Pilatus PC-21

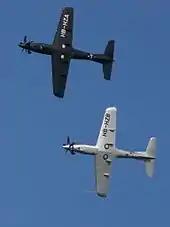
Pair of PC-21s, 2004

In the Armament Program 2006, the Swiss Parliament approved an initial purchase of the PC-21 for the Swiss Air Force. By April 2008, four PC-21 have been accepted by the Swiss Air Force following the passing of acceptance trials, and flight operations were set to start in July that year. In December 2010, the Swiss Air Force placed an order for another two aircraft.